Wheaton College (Illinois)

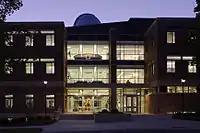
LEED Gold rated Meyer Science Center houses classrooms, laboratories, greenhouse, and rooftop observatory

Wheaton College is accredited by the Higher Learning Commission.